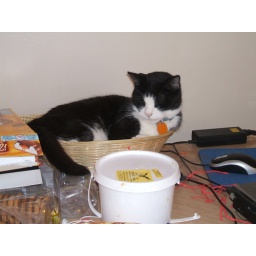
This is my cat lucky in a basket on the table, looking at him from the front.